Christmas in Love

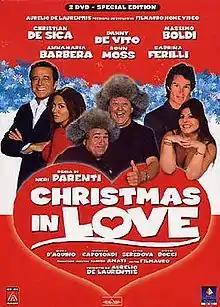
poster of the film

Christmas in Love is a 2004 Christmas romantic comedy film starring Christian De Sica, Danny DeVito, Massimo Boldi, Cristiana Capotondi and Ronn Moss. The film was directed by Neri Parenti.